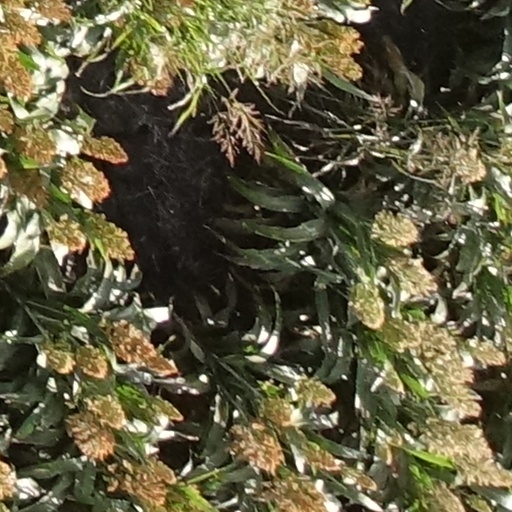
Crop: sorghum